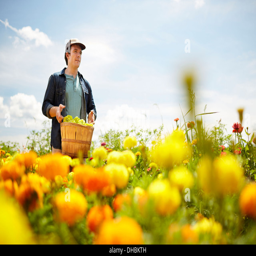
a farmer working in his fields .